Harry B. Harris Jr.

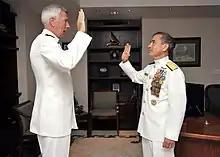
Harris is promoted to admiral by Admiral Samuel J. Locklear III, commander of U.S. Pacific Command, on October 16, 2013.

Harris returned to the Pentagon to serve as the Deputy Chief of Naval Operations for Communication Networks (OPNAV N6) and the Deputy Department of the Navy Chief Information Officer (Navy) until November 2009. He was responsible for early resource sponsor decisions for the Consolidated Afloat Networks and Enterprise Services (CANES), Next Generation Enterprise Network (NGEN), Mobile User Objective System (MUOS) and Maritime Domain Awareness (MDA).